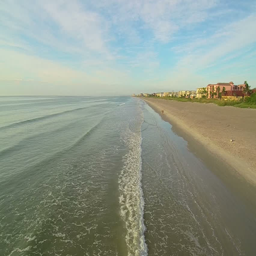
flying over the beach and waves during sunrise